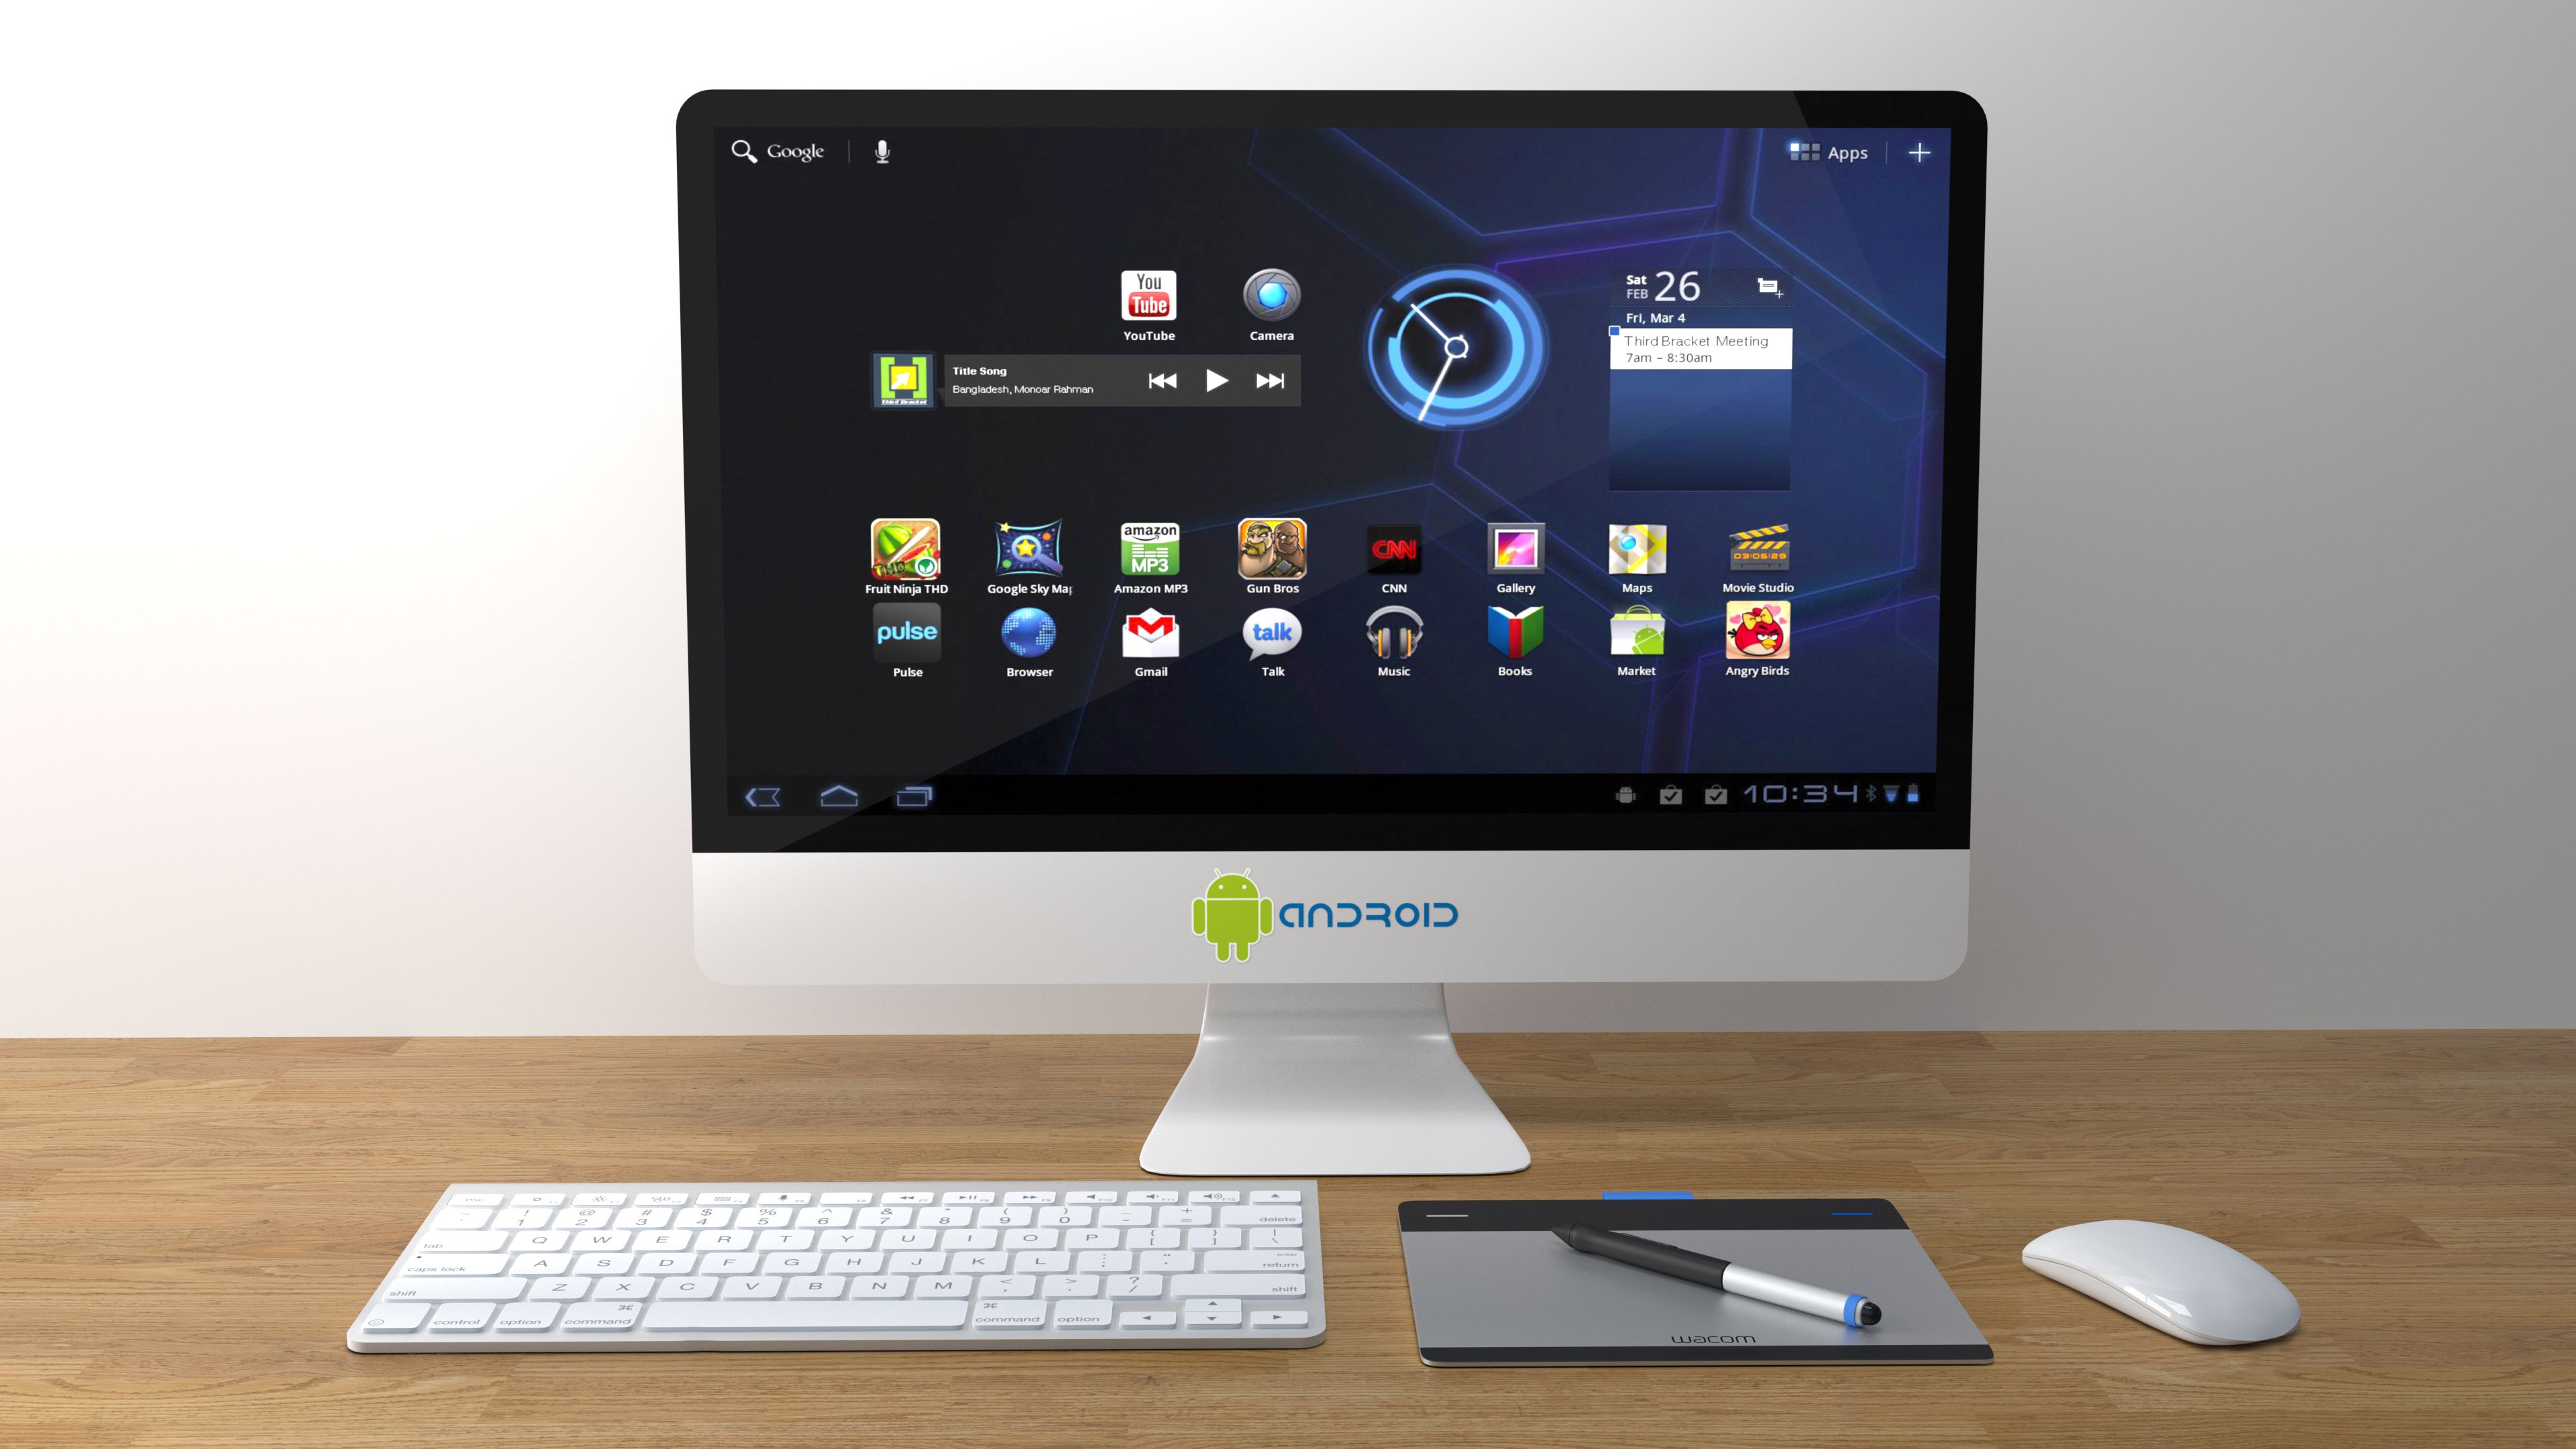
laptop, computer, screen, technology, white, internet, desktop, gadget, brand, product, display, pc, multimedia, android, screenshot, computing, computer technology, computer screen, desktop computer, android pc, business technologies, personal computer, computer monitor, tablet computer, electronic device, computer hardware, display device, computer program